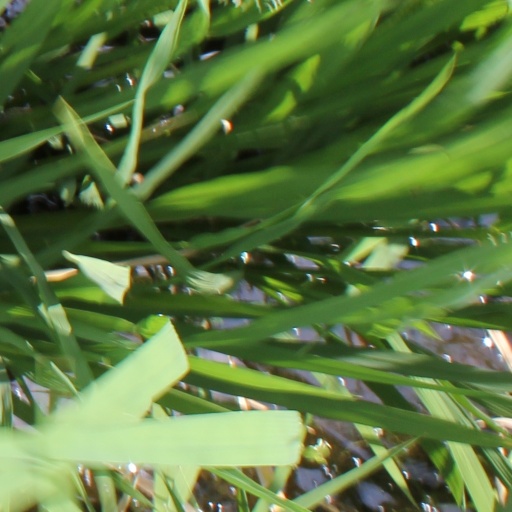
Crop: rice